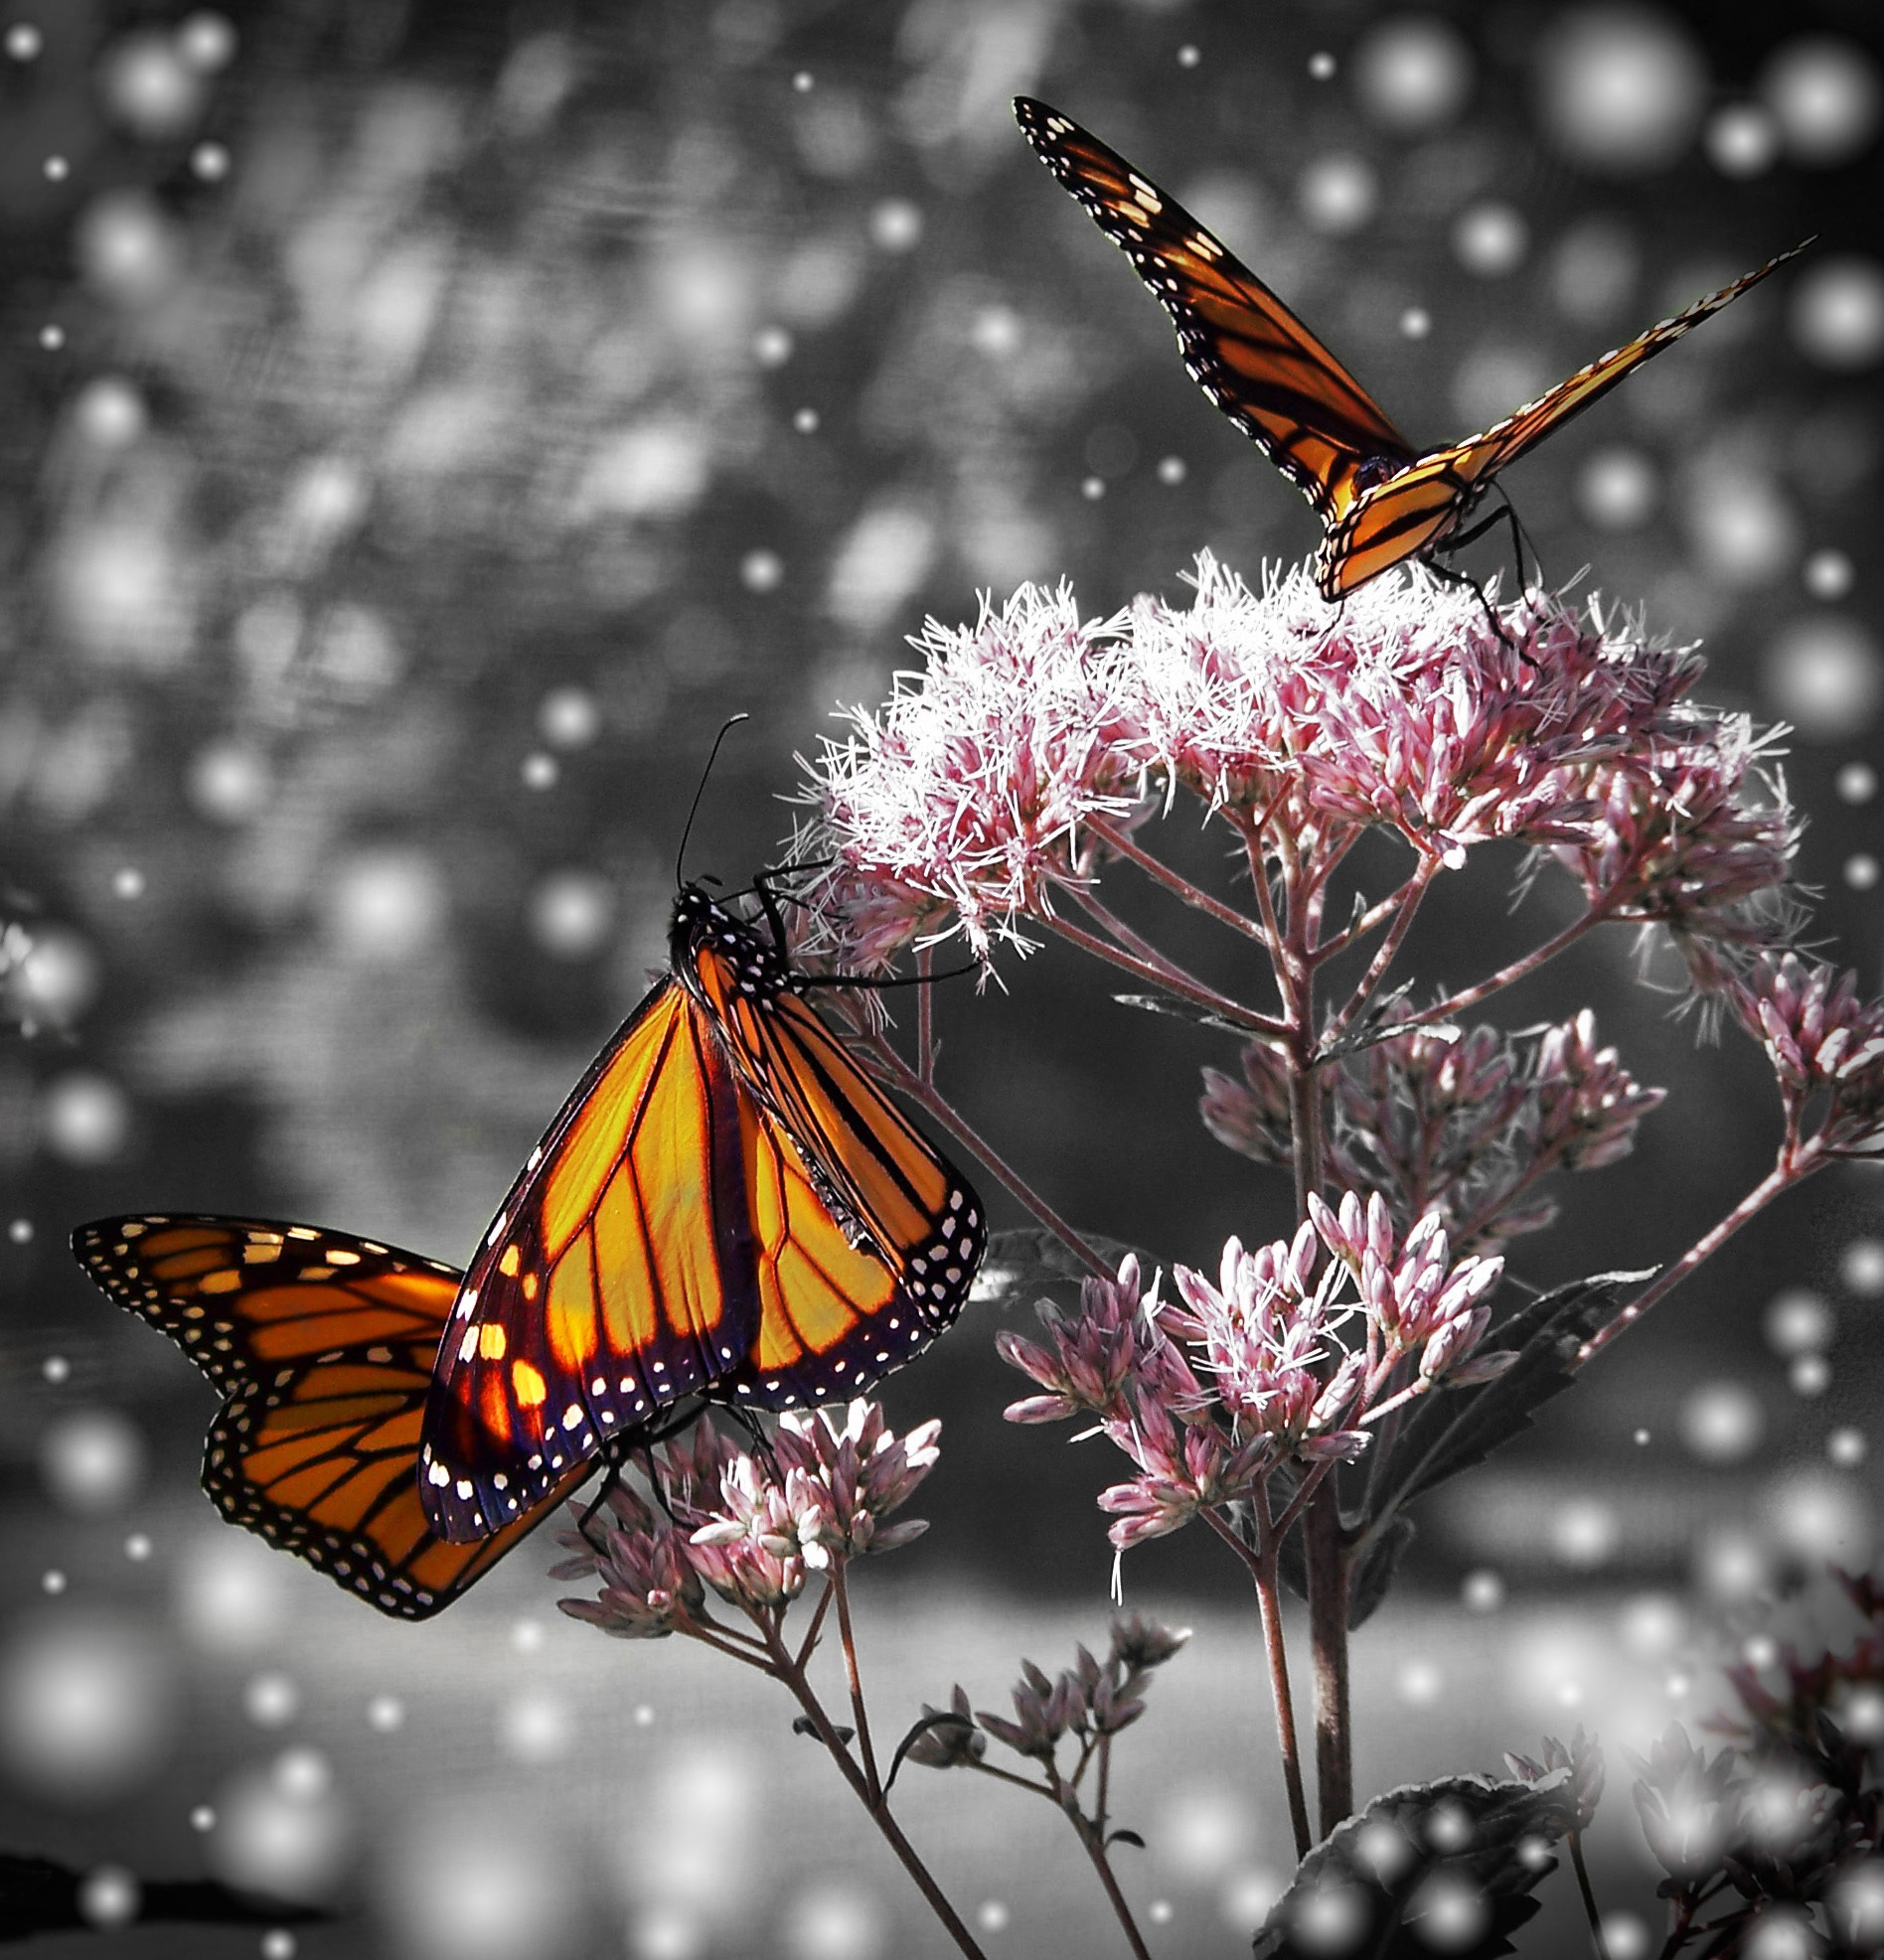
nature, branch, plant, photography, flower, insect, butterfly, fauna, invertebrate, monarch, monarch butterfly, macro photography, arthropod, pollinator, moths and butterflies